James Colquhoun Campbell

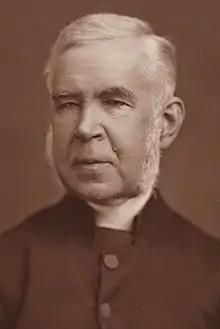
Bishop Campbell

Born at Stonefield, Argyllshire, he was the son of John Campbell and his wife Wilhelmina, the daughter of Sir James Colquhoun, 2nd Baronet. Campbell was educated in Chester and then at Trinity College, Cambridge, where he graduated B.A. in 1836, M.A. in 1839, D.D. in 1859.